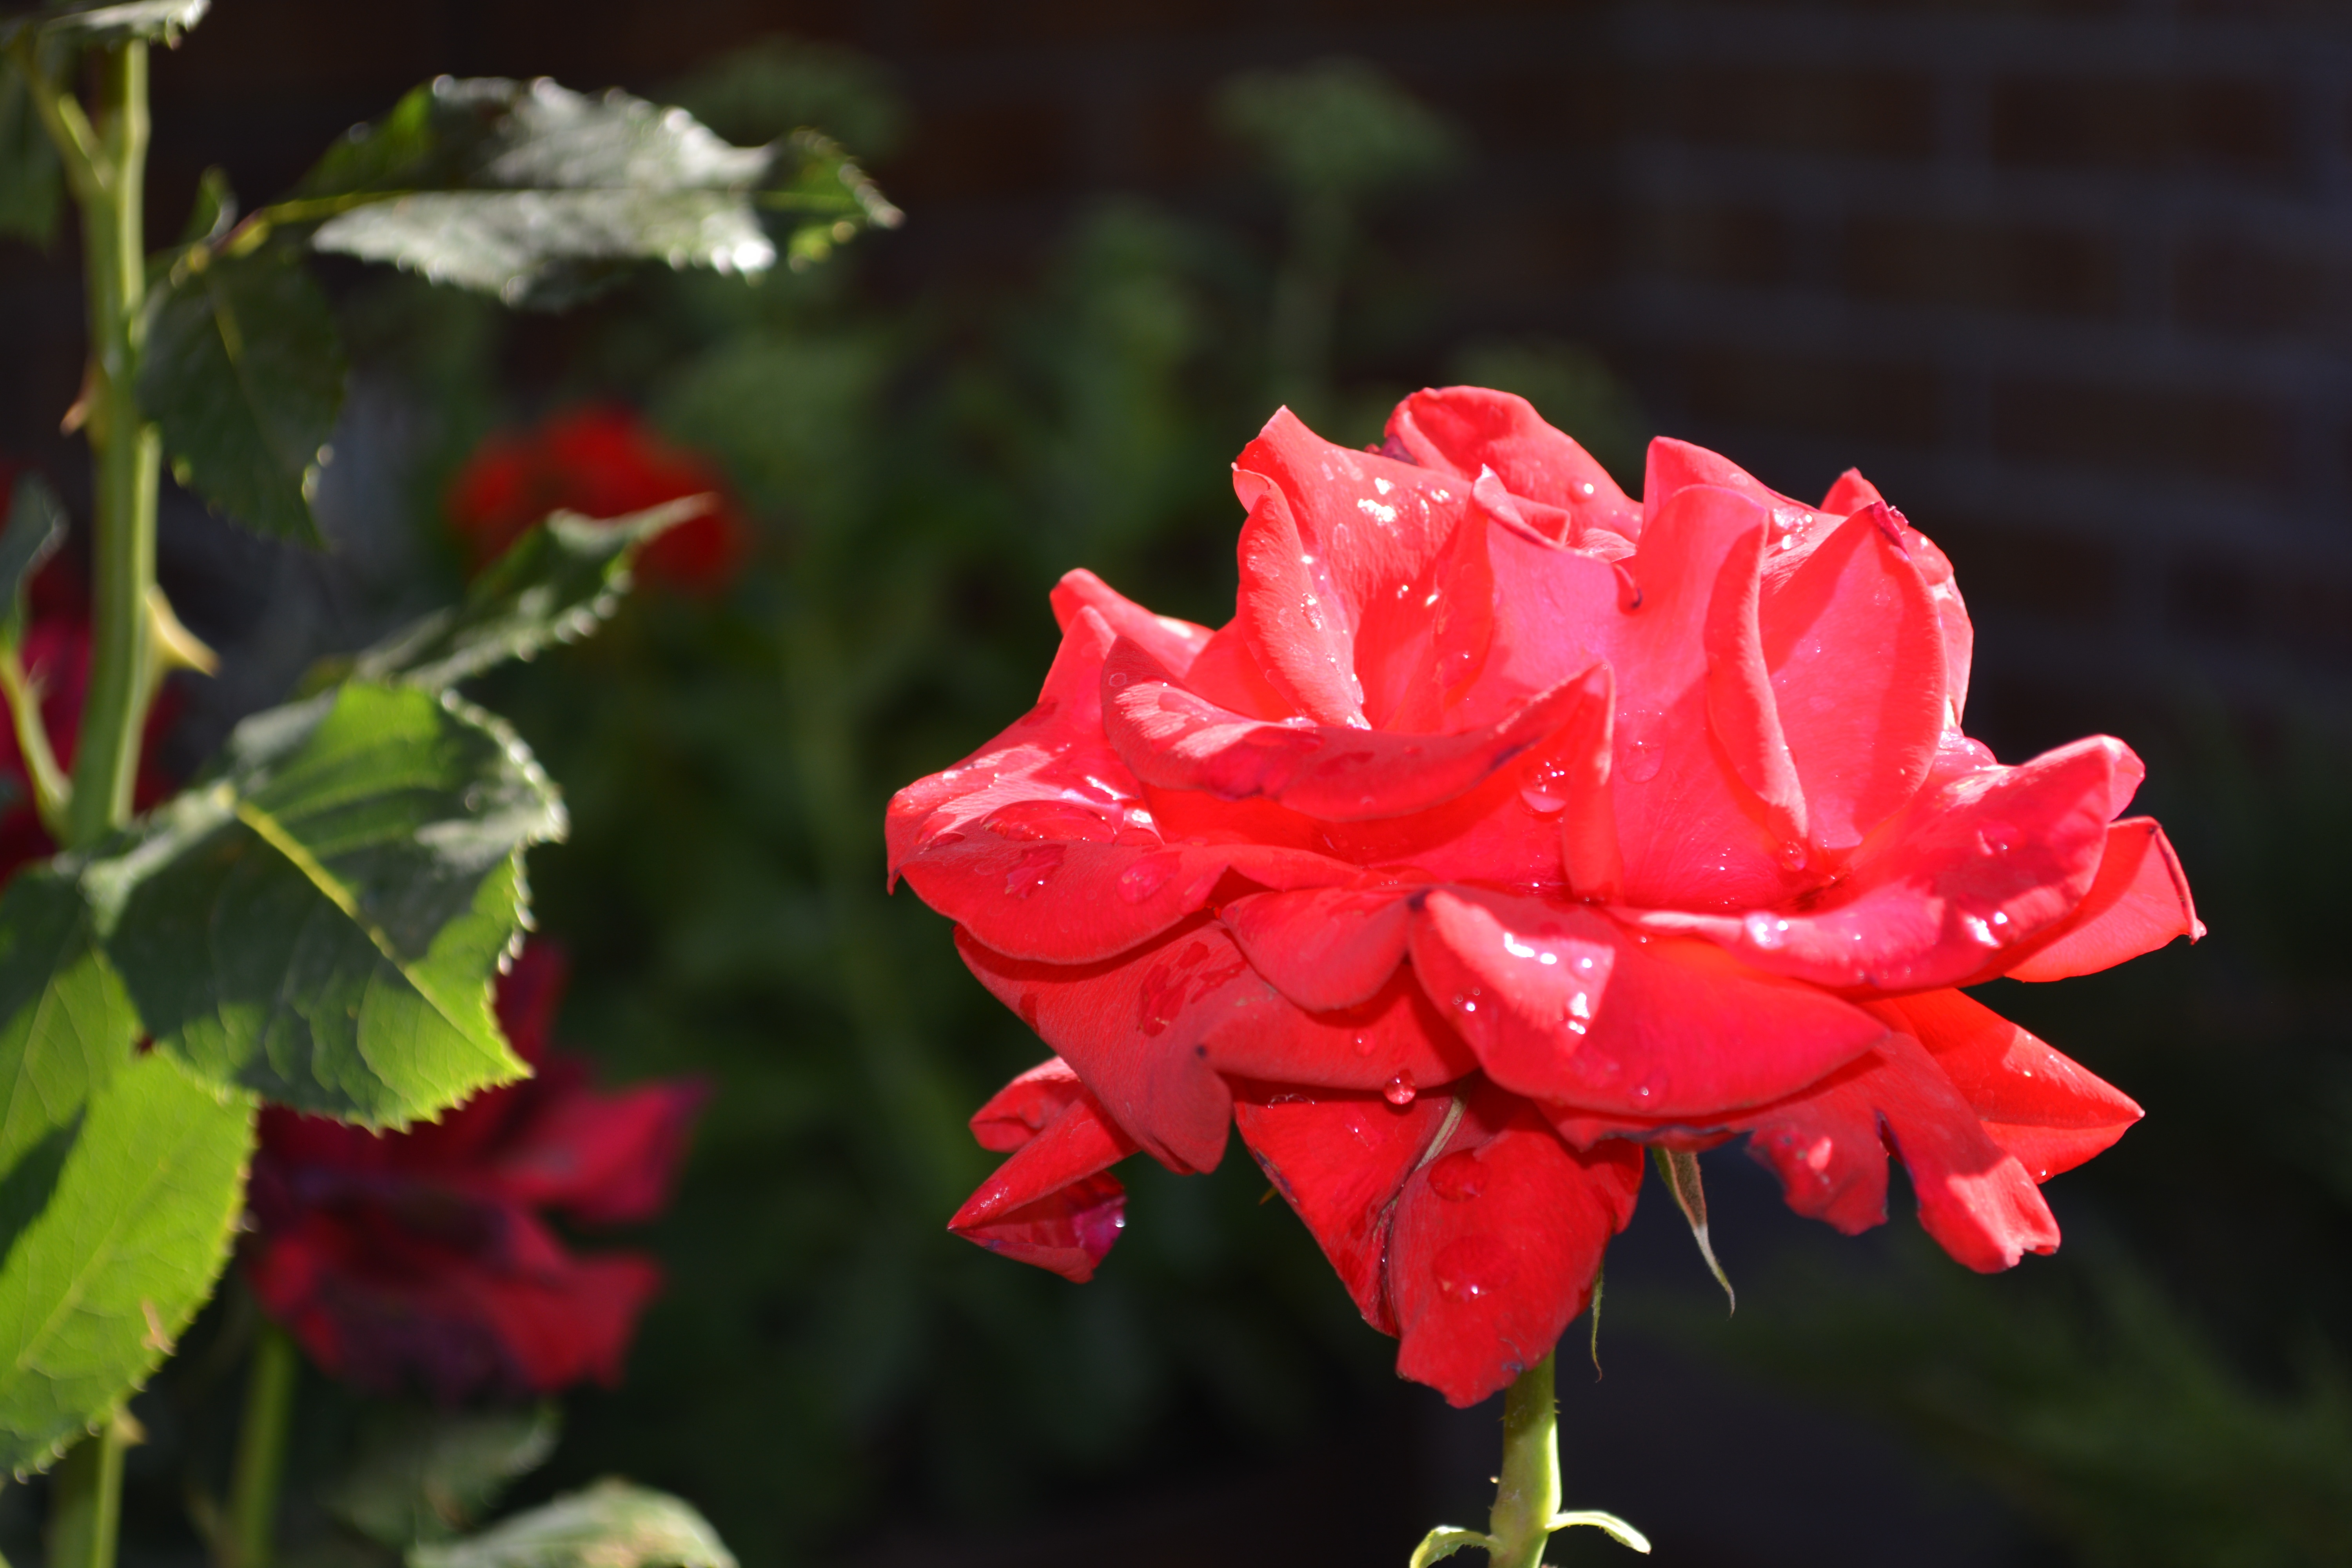
plant, flower, petal, rose, red, botany, flora, shrub, macro photography, flowering plant, garden roses, rose family, land plant